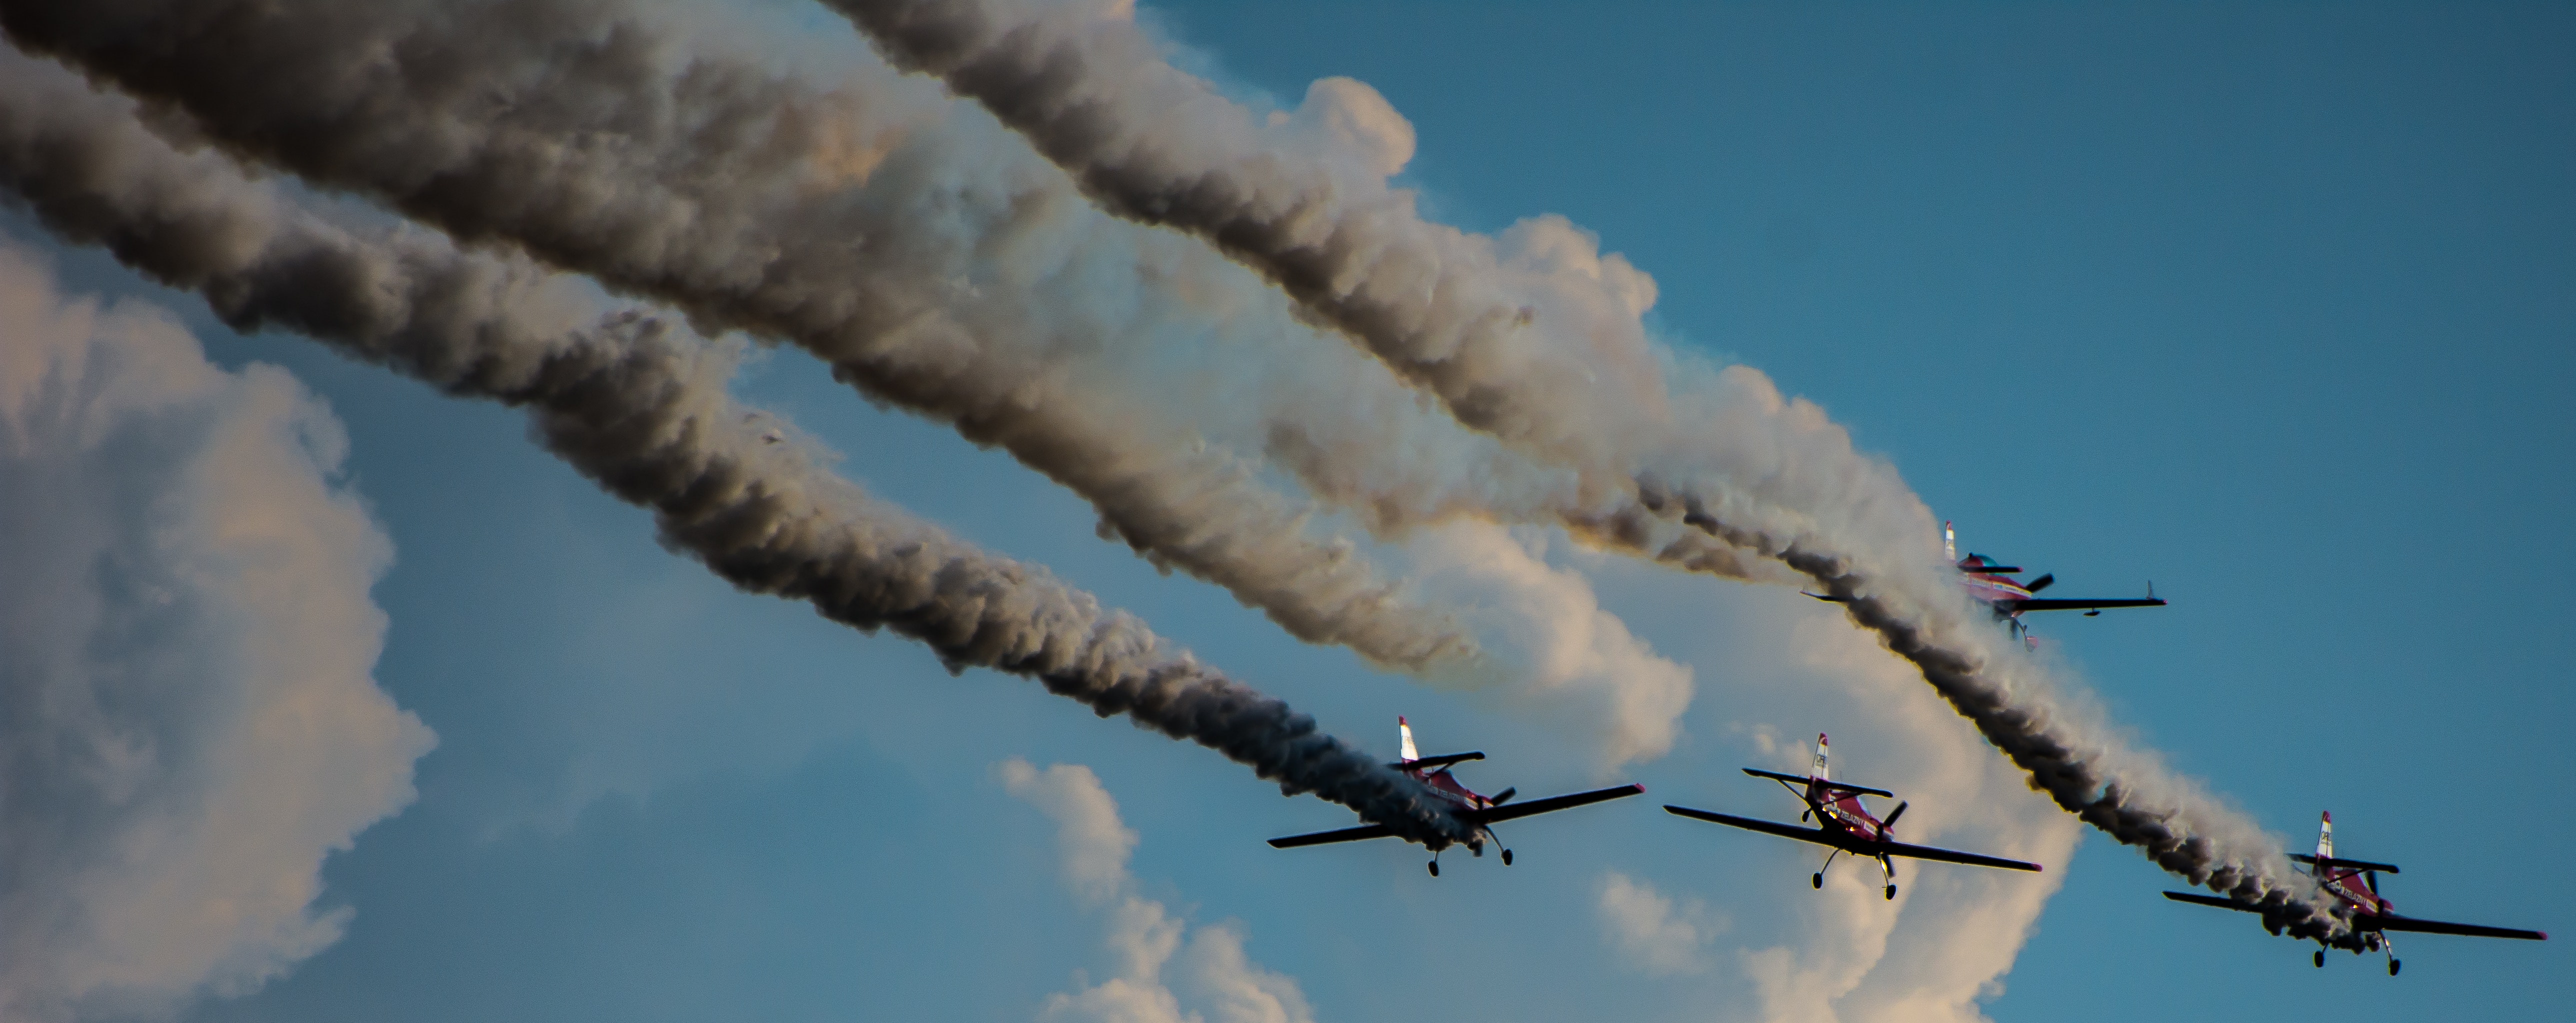
air show, aerobatics, airplane, vehicle, smoke, aviation, aircraft, air force, sky, flight, air racing, aerospace engineering, general aviation, event, monoplane, biplane, airline, air sports